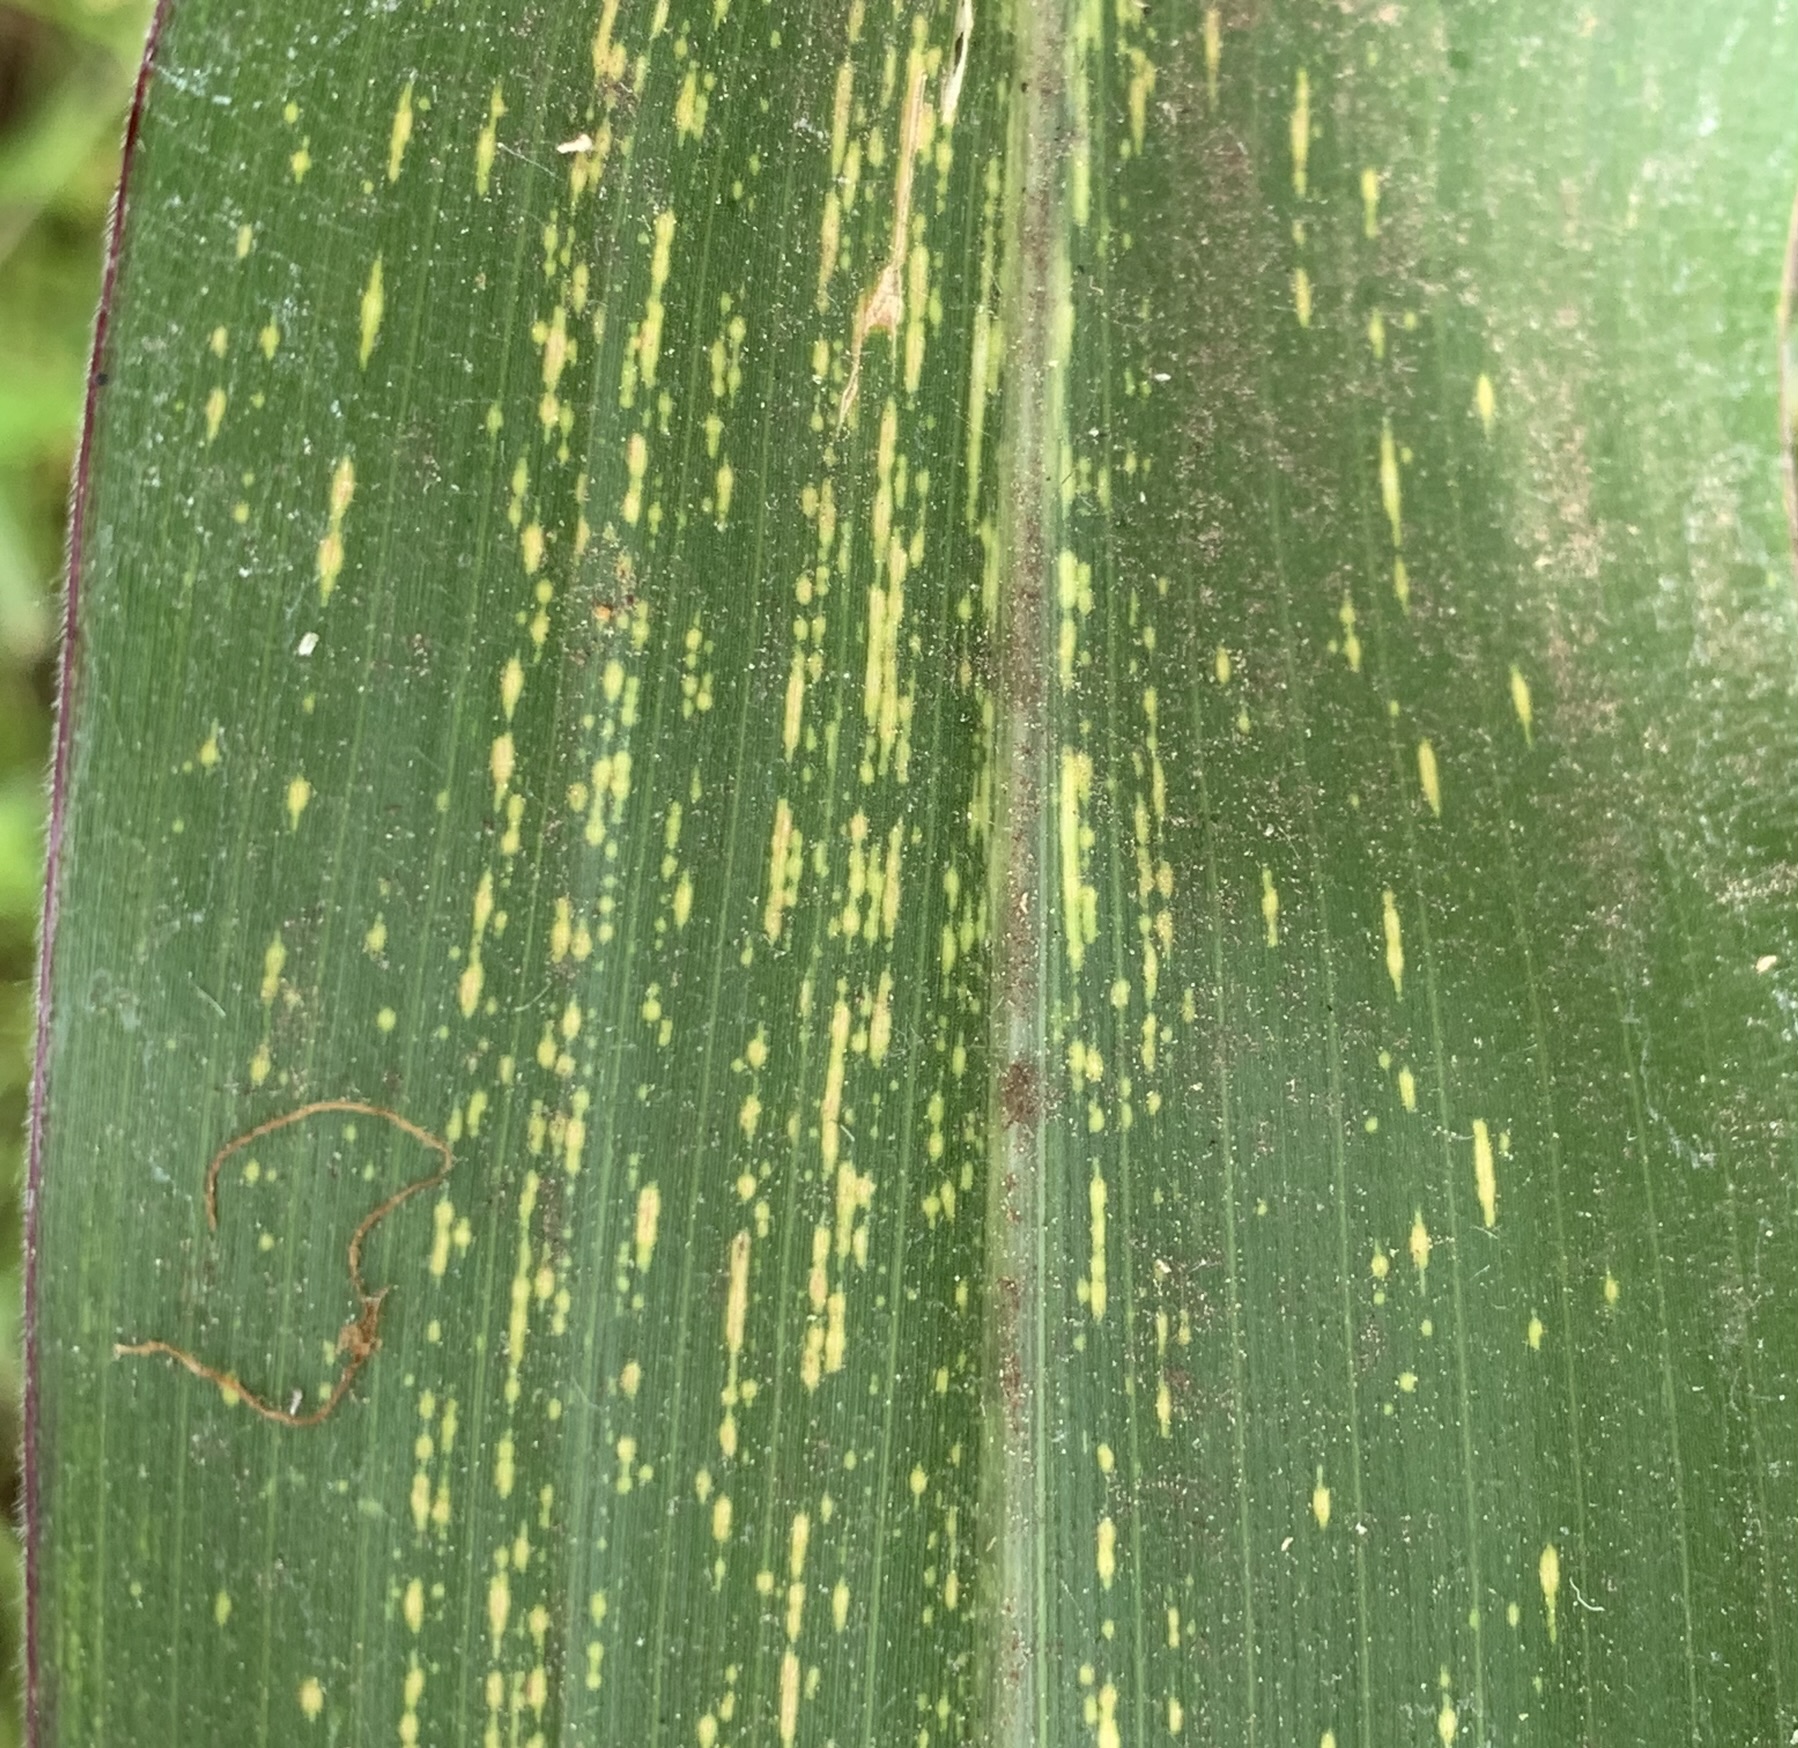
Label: MSV